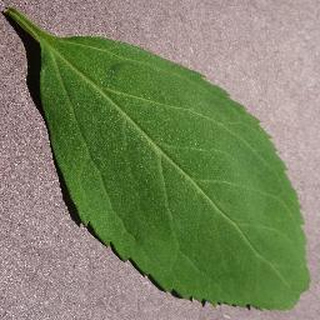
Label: healthy_cherry